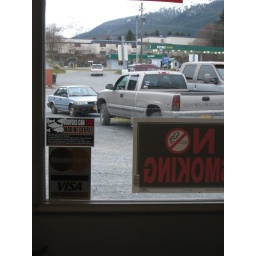
There's a sticker on the door of the Harbormaster's office, as well as on his truck in the background!